Benjamin Ipavec

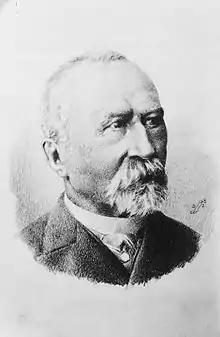
Benjamin Ipavec

Benjamin Ipavec (24 December 1829 – 20 December 1908) was one of the foremost Slovene Romantic composers. A native of Šentjur, he lived in that town for much of his life. He was a physician in his professional life; as a composer he wrote mainly small choral pieces for amateur forces. He wrote the first Slovene operetta, titled "". His brother Gustav and nephew Josip were both active as physicians and composers as well. Ipavec died in Graz on 20 December 1908 and he was buried there two days later.